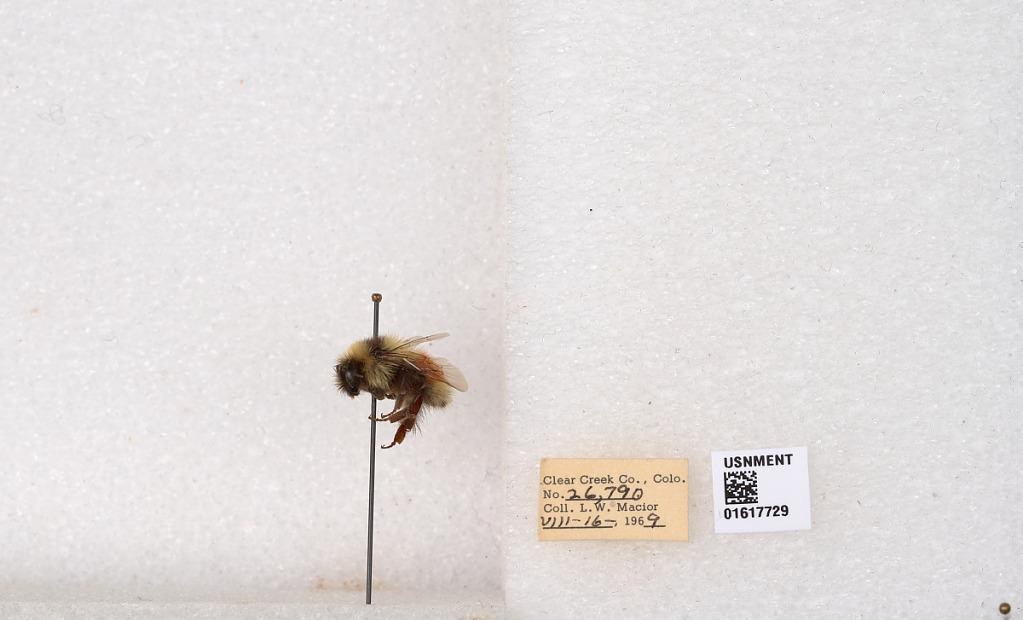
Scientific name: Bombus (Pyrobombus) sylvicola Kirby
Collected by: L. Macior
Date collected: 1969-8-16
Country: United States
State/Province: Colorado
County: Clear Creek
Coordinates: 39.7006, -105.694